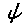
Label: 4